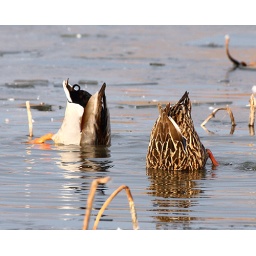
5947. A male and female Mallard foraging in the lake. Bottoms up!